Lussant

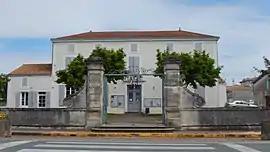
The town hall in Lussant

Lussant is a commune in the Charente-Maritime department in southwestern France.